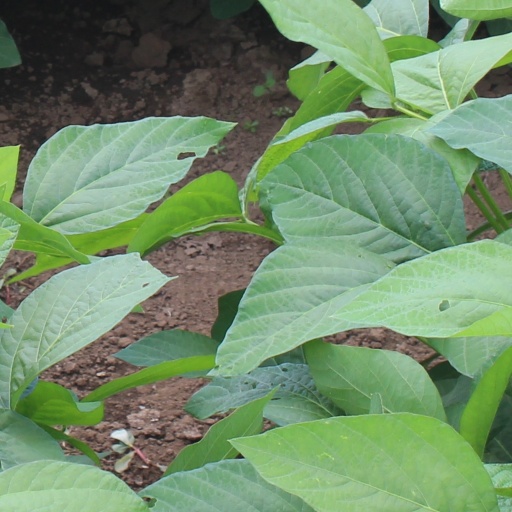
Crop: soybean